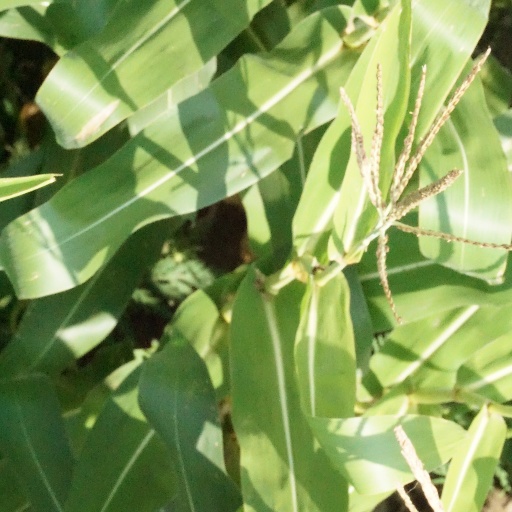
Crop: maize; corn